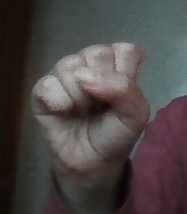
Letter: saad